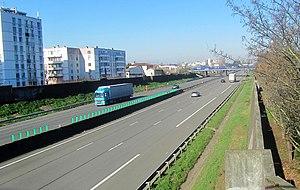
Autoroute A 6
L'histoire de Villefranche-sur-Saône commence par une création ex-nihilo en 1140 des sires de Beaujeu, désireux de tenir à distance la puissance du comte-archevêque de Lyon et d'avoir part au grand trafic européen. Passée sous le contrôle des Bourbons au début du XVᵉ siècle, elle a été promue capitale du Beaujolais en 1532 et dotée à ce titre d'importantes fonctions administratives. Quand cette fonction de commandement a décliné dans le nouveau cadre administratif issu de la Révolution française, la ville s'est inventée une vocation industrielle basée principalement sur le textile et la métallurgie. Quand, à leur tour, ces activités ont périclité du fait de la concurrence internationale, tirant profit de sa situation sur le grand axe de circulation séquano-rhodanien et devenue un véritable nœud autoroutier, elle s'est muée en centre de services non seulement au niveau local du Beaujolais mais aussi au plan national.